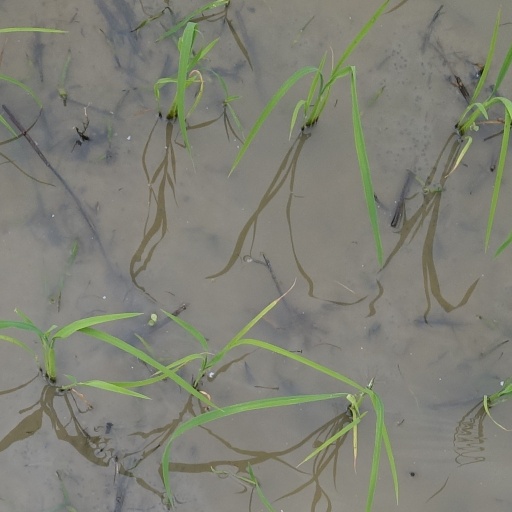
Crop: rice